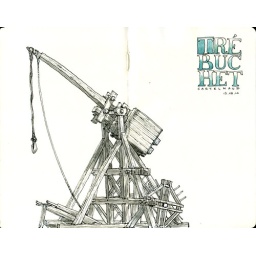
a war machine in the castle of Castelnaud, Dordogne, France.